Lucie Green

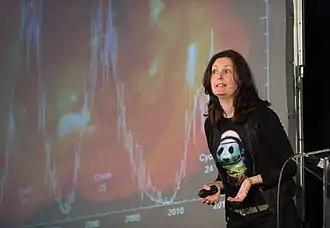
Lucie Green presenting at QEDcon 2015

In 2005, Green was a member of a team that won a Royal Television Society's Life Long Learning and Multimedia Award for a television show covering the transit of Venus, that enabled viewers to make their own Sun-Earth distance measurements using observations of the transit that year.